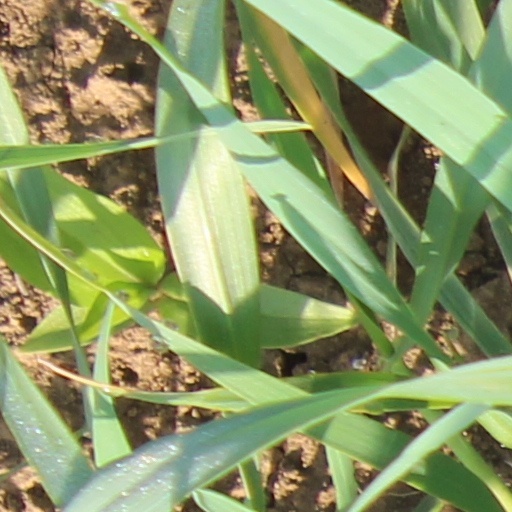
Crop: wheat